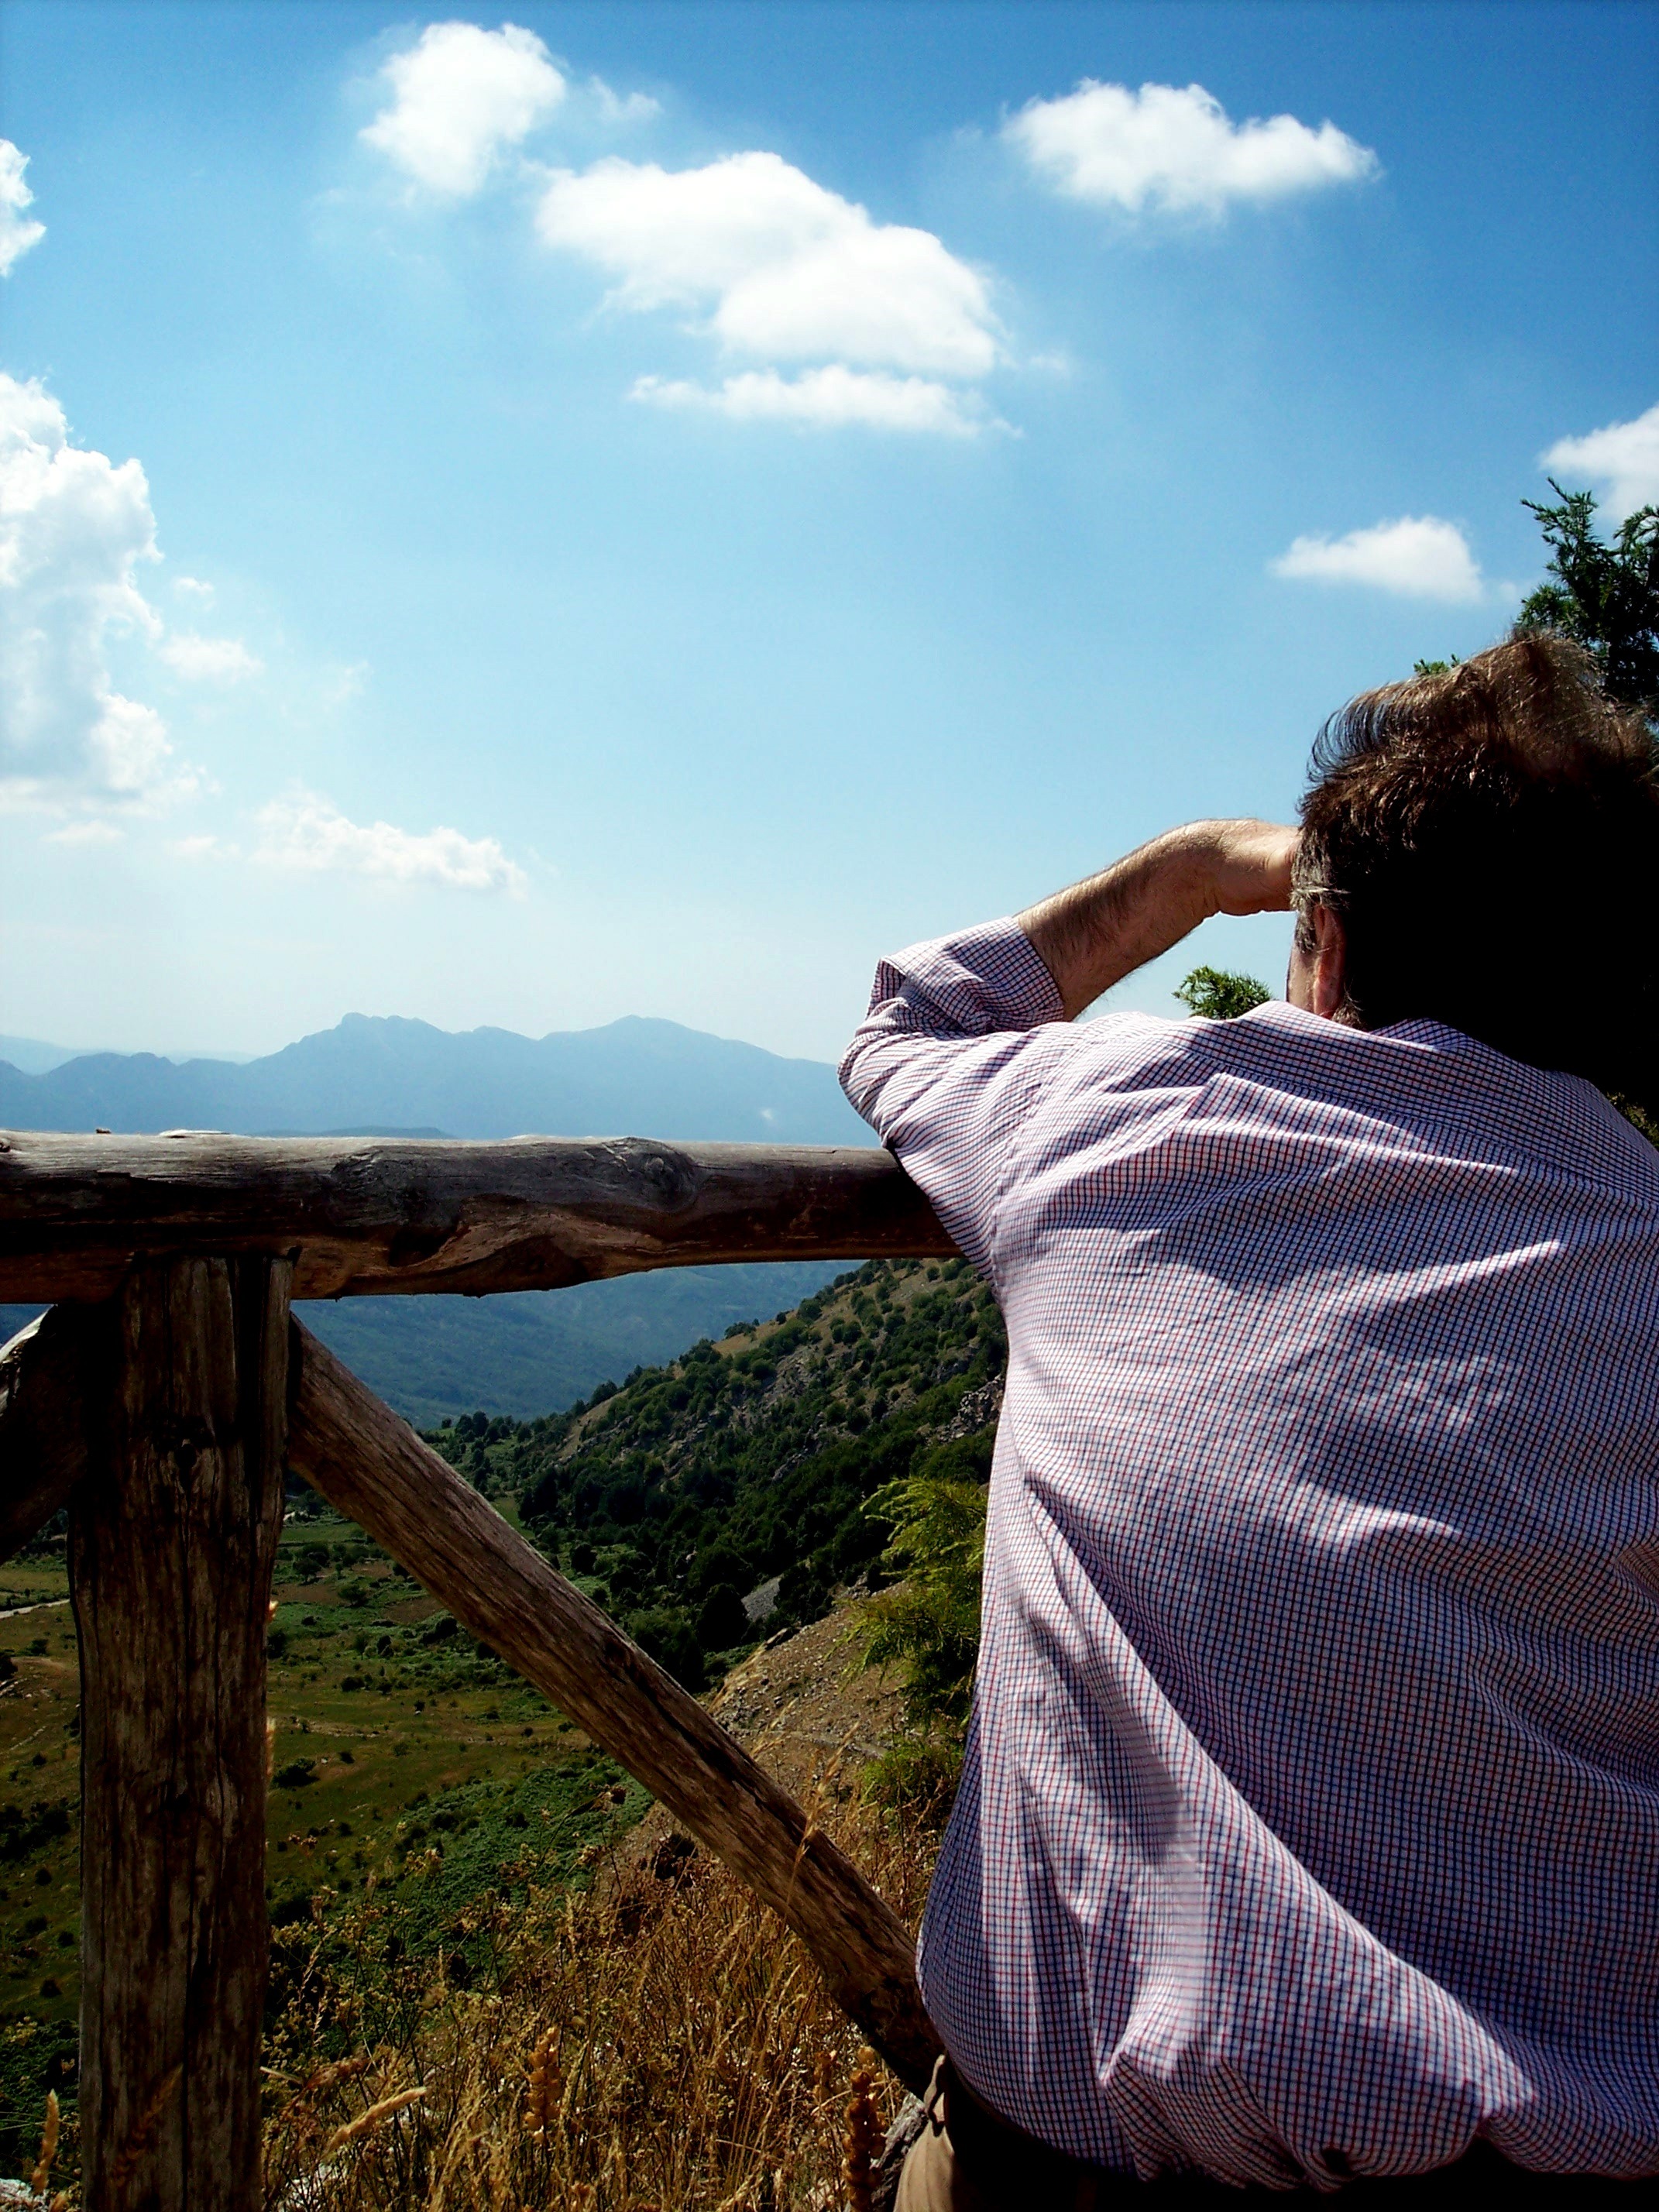
landscape, sea, nature, rock, horizon, wilderness, walking, mountain, fence, sky, sunlight, adventure, vacation, travel, recreation, blue, clouds, geology, sports, overview, campaign, wooden fence, look away, outdoor recreation, scrutinize